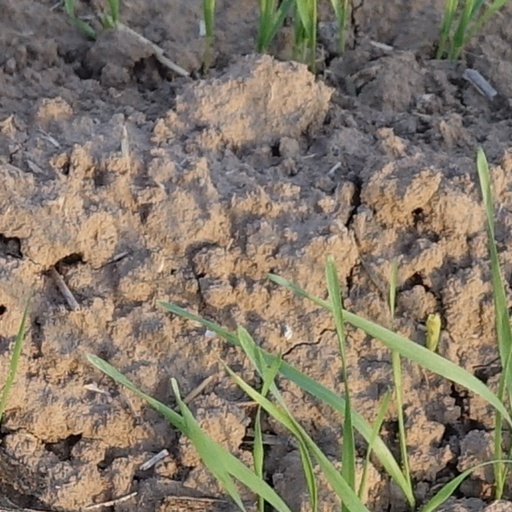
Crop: wheat